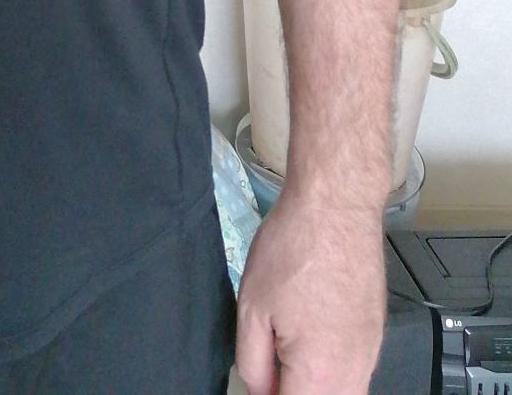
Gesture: no_gesture